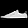
Label: Sneaker